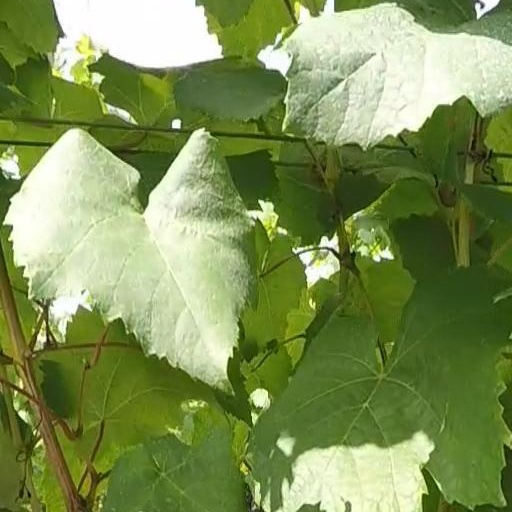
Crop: grape